While New York Sleeps

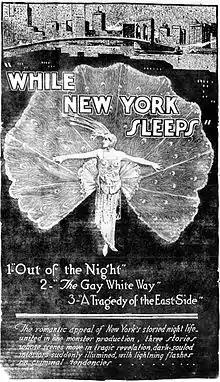
A poster from a newspaper.

While New York Sleeps is a 1920 American crime drama film produced by Fox Film Corporation and directed by Charles Brabin, who was the husband of actress Theda Bara. The film tells three distinct episodic stories using the same actors, Estelle Taylor and Marc McDermott. Long thought to be a lost film like many other Fox Film productions from this period, a copy of this movie is now in the collection of the UCLA Film and Television Archive.